Model 1860 Light Cavalry Saber

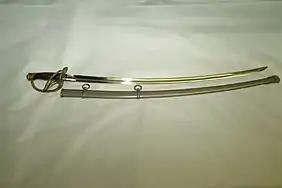
1860 saber

The Model 1860 Light Cavalry Saber (also known as the M1862 as this was when the first 80,000 were issued) is a long sword made of steel and brass, used by US cavalry from the American Civil War until the end of the Indian wars; some were still in use during the Spanish–American War. It was long with a blade and weighed alone or with iron scabbard.